Dihydrogen bond

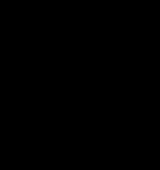
Dihydrogen bonding is evident in the close H---H contacts between water of crystallization and the borohydride anion in the salt NaBH(HO).

An early example of this phenomenon is credited to Brown and Heseltine. They observed intense absorptions in the IR bands at 3300 and 3210 cm for a solution of (CH)NHBH. The higher energy band is assigned to a normal N−H vibration whereas the lower energy band is assigned to the same bond, which is interacting with the B−H. Upon dilution of the solution, the 3300 cm band increased in intensity and the 3210 cm band decreased, indicative of intermolecular association.